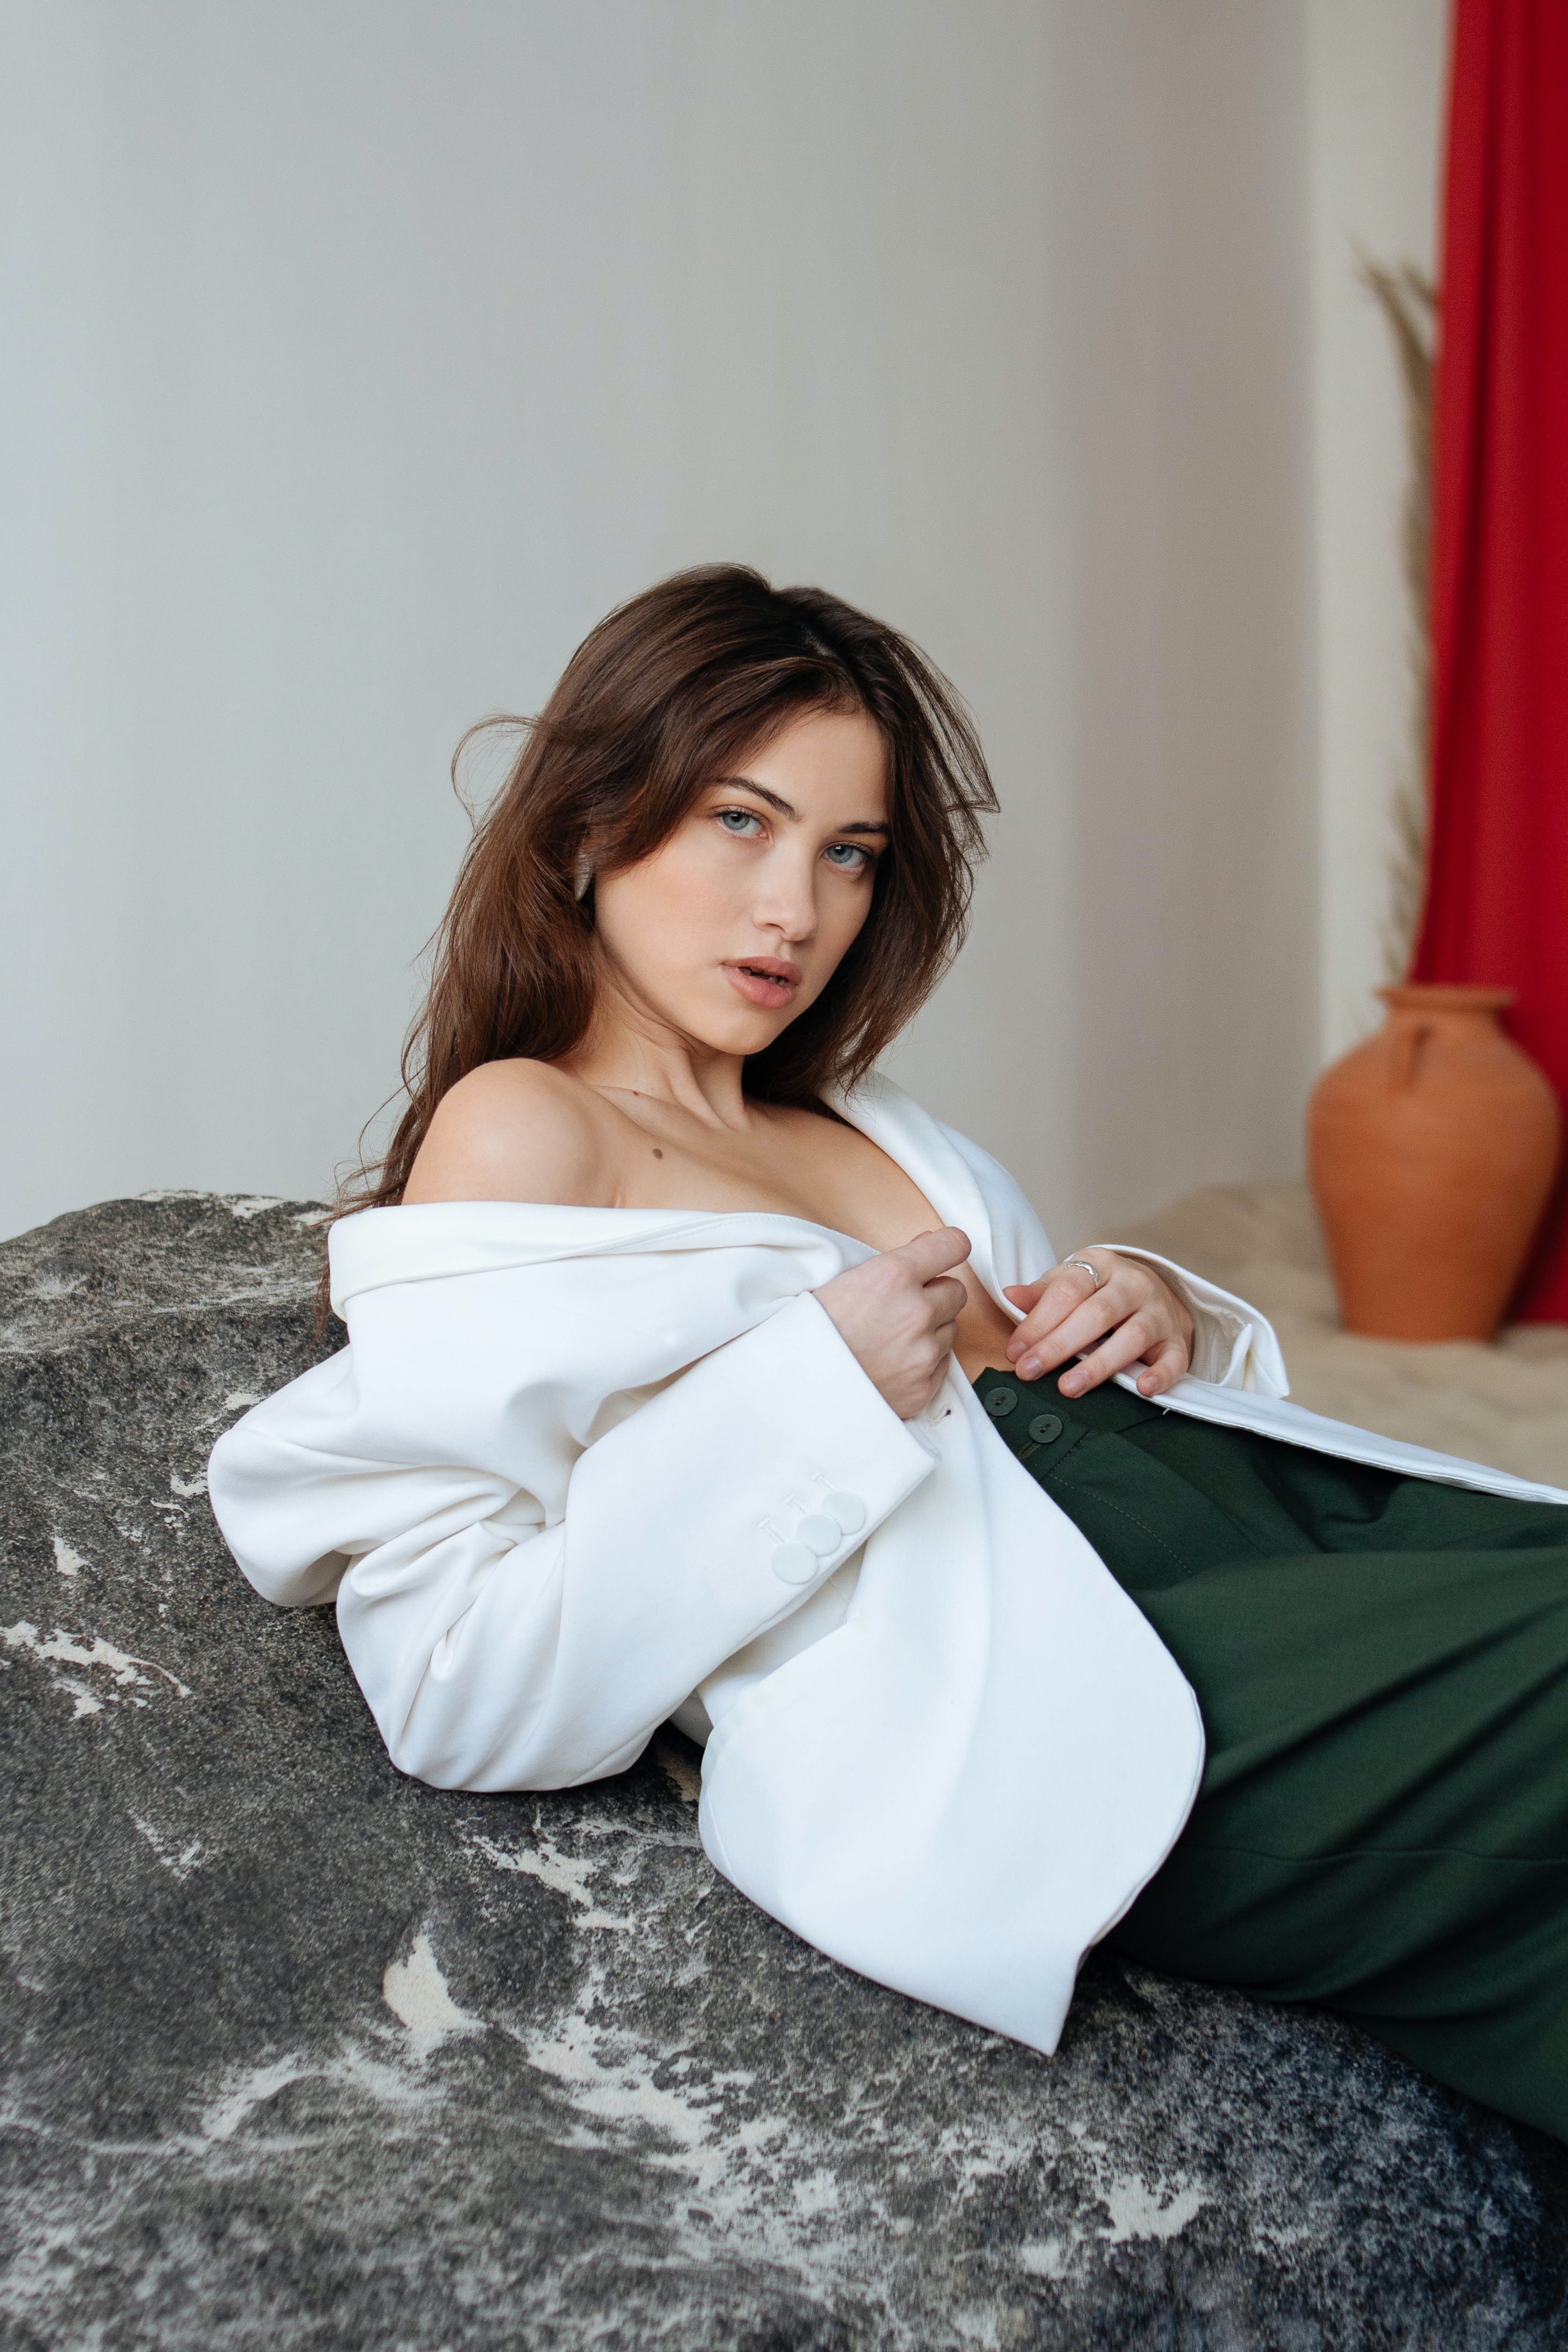
woman, hair, joint, shoulder, leg, comfort, flash photography, neck, thigh, gesture, happy, black hair, curtain, elbow, flooring, fashion design, long hair, human leg, couch, linens, formal wear, brown hair, waist, fashion model, sitting, event, knee, fashion accessory, art model, bedding, fur, foot, portrait photography, room, photo shoot, flesh, abdomen, bed sheet, model